Arturo Schwarz

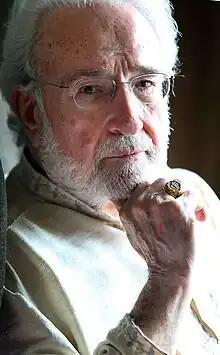
Arturo Schwarz

Arturo Umberto Samuele Schwarz (2 February 1924 – 23 June 2021) was an Italian scholar, art historian, poet, writer, lecturer, art consultant and curator of international art exhibitions. He lived in Milan, where he amassed a large collection of Dada and Surrealist art, including many works by personal friends such as Marcel Duchamp, André Breton, Man Ray, and Jean Arp.